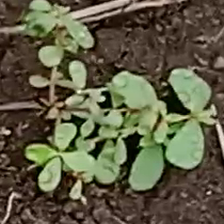
Weed species: Graceful_Sandmart_(Euphorbia hypericifolia)